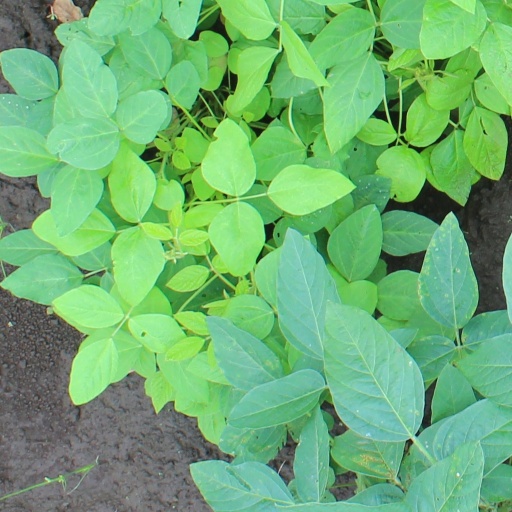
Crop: soybean